Lymantria dispar in the United States

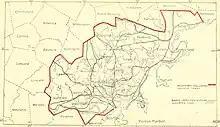
First occurrence around Medford, Massachusetts (1888)

The spongy moth ("Lymantria dispar"), formerly known as the gypsy moth, was introduced in 1868 into the United States by Étienne Léopold Trouvelot, a French scientist living in Medford, Massachusetts. Because native silk-spinning caterpillars were susceptible to disease, Trouvelot imported the species in order to breed a more resistant hybrid species. Some of the moths escaped, found suitable habitat, and began breeding. The gypsy moth is now a major pest of hardwood trees in the Eastern United States.